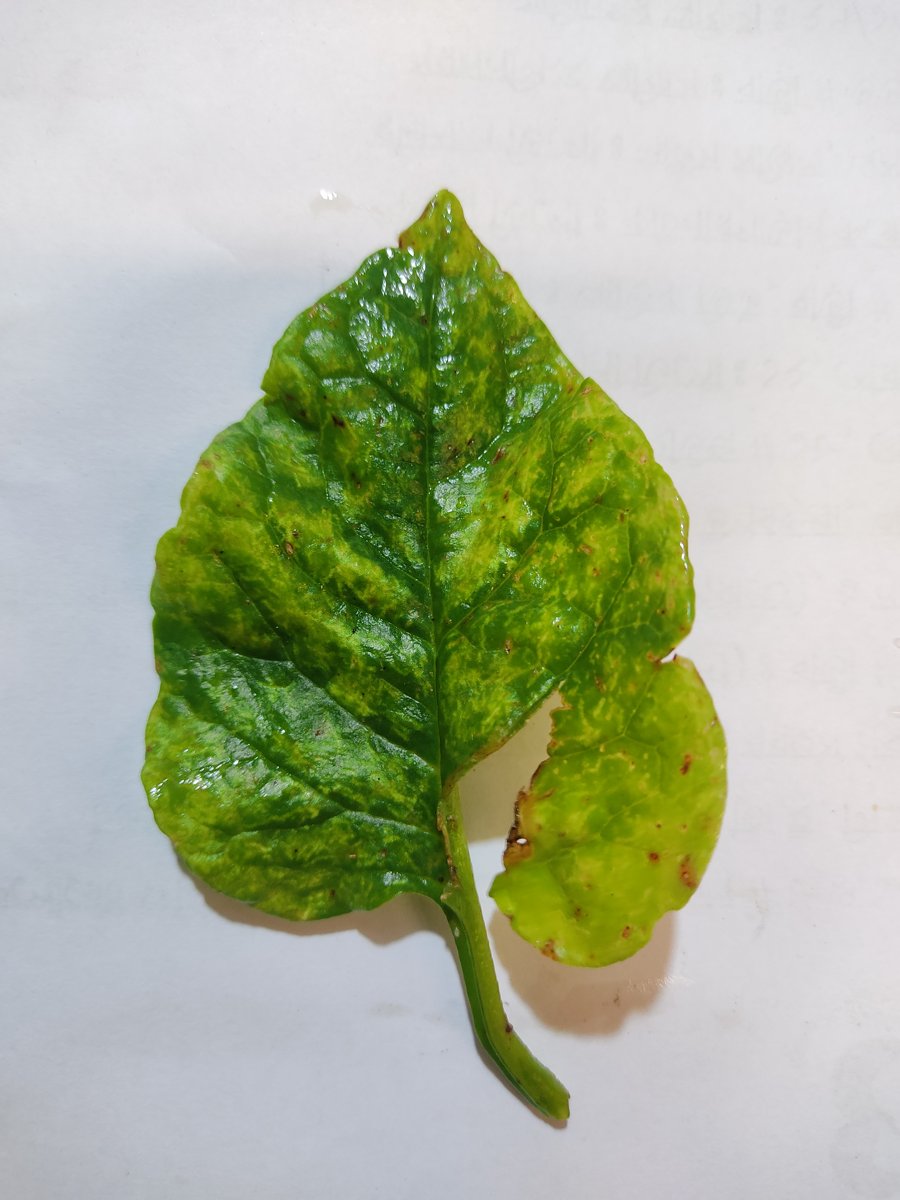
Label: Pest-Damage